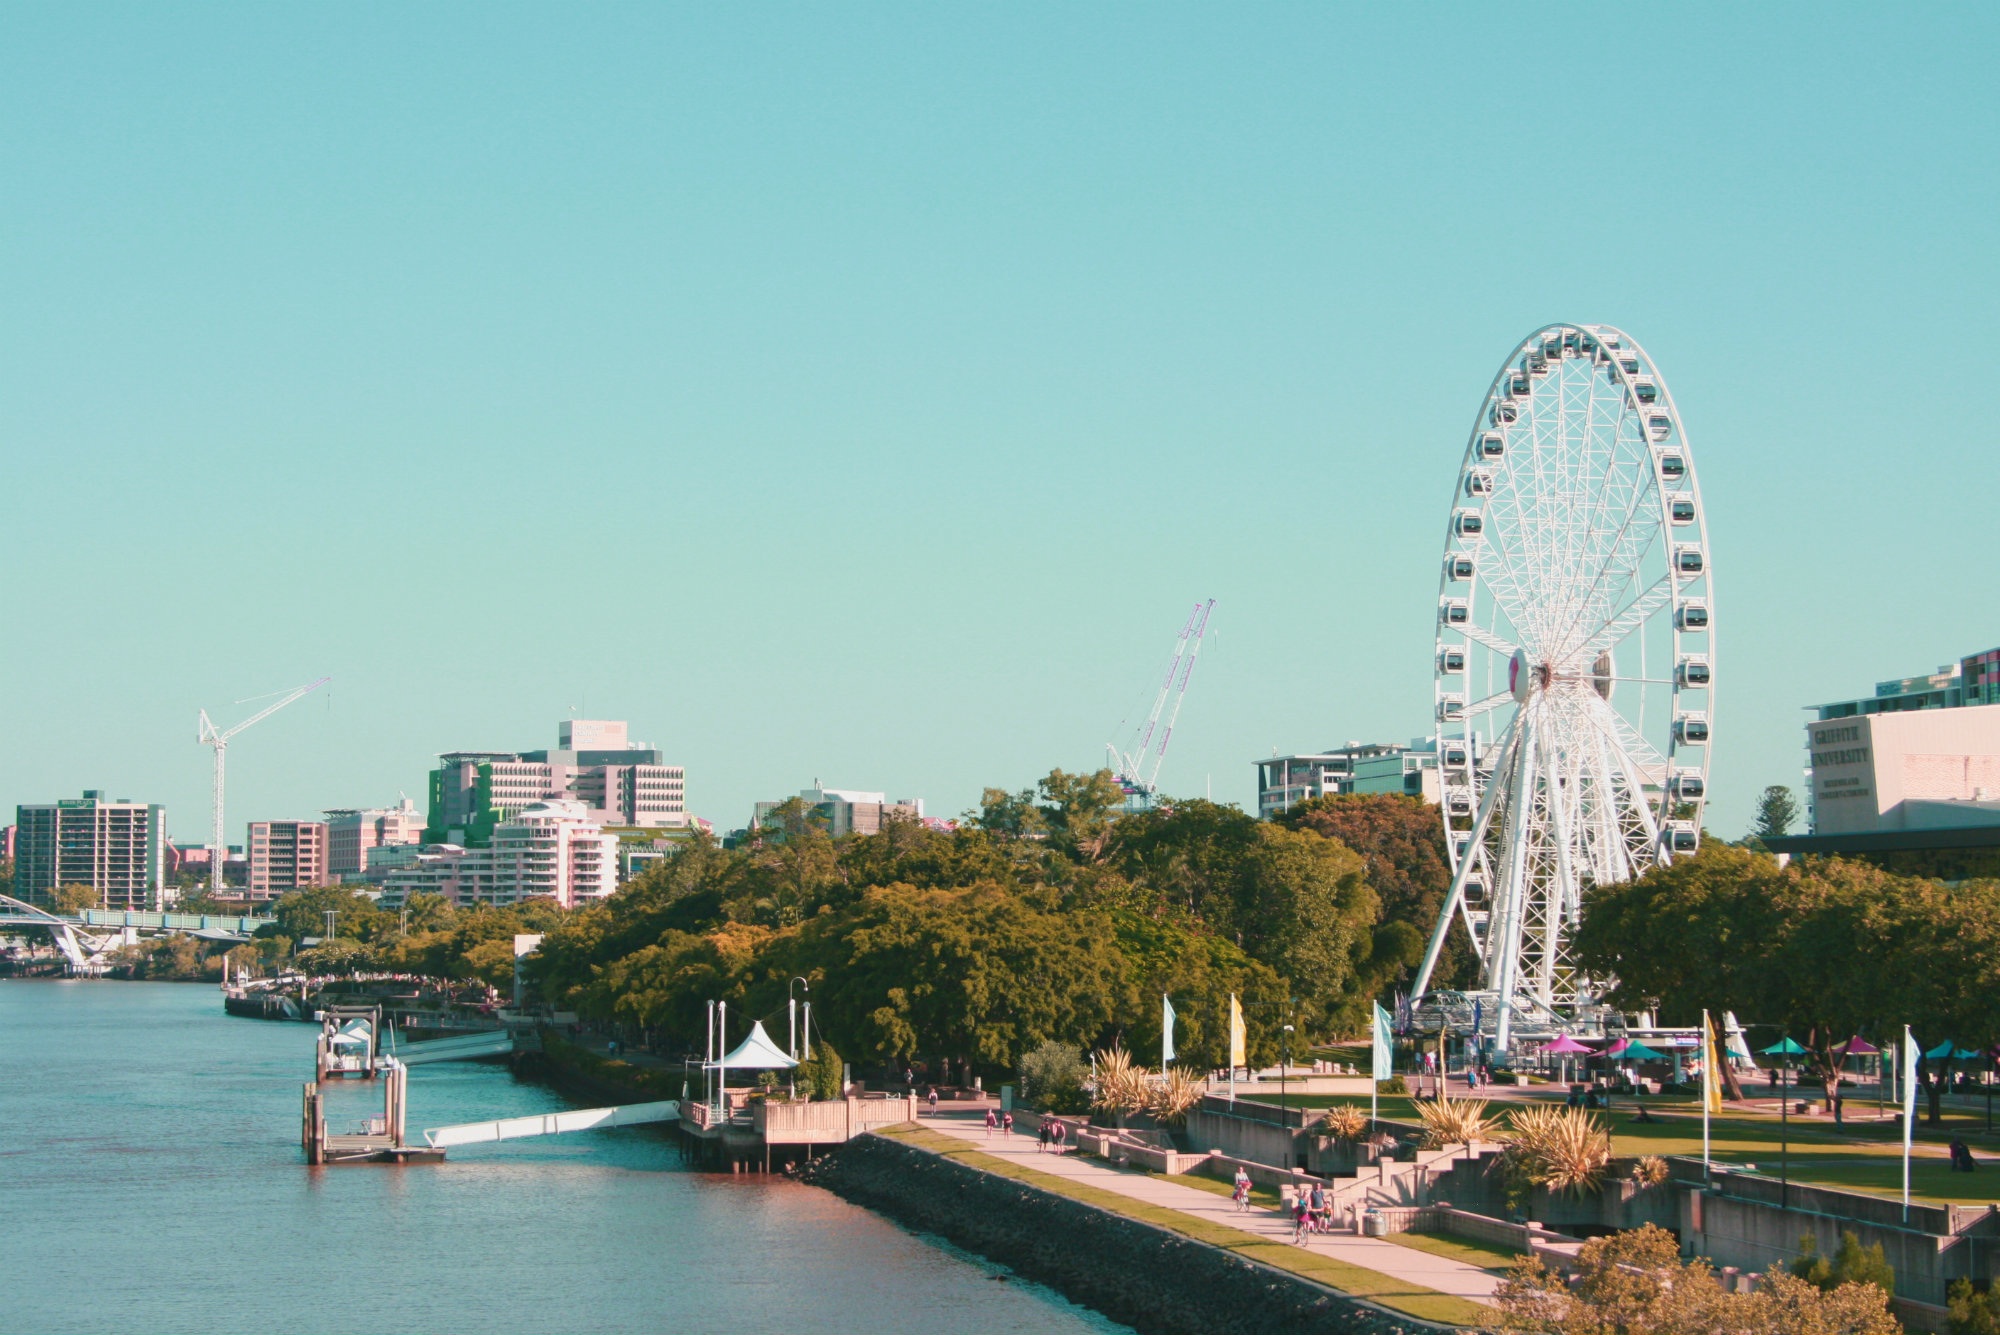
sea, water, building, skyscraper, river, cityscape, vacation, ferris wheel, amusement park, park, landmark, harbor, marina, waterway, tourist attraction, nonbuilding structure